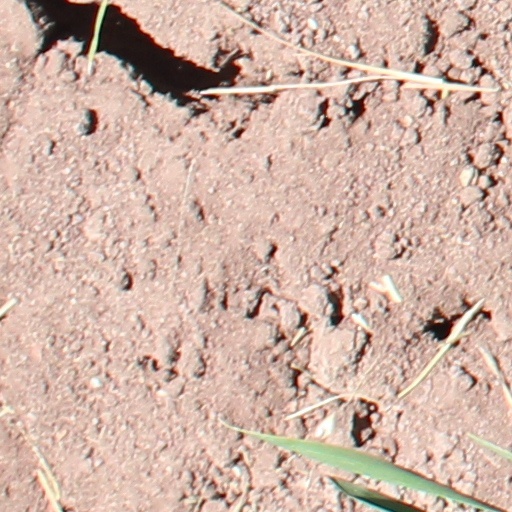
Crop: wheat